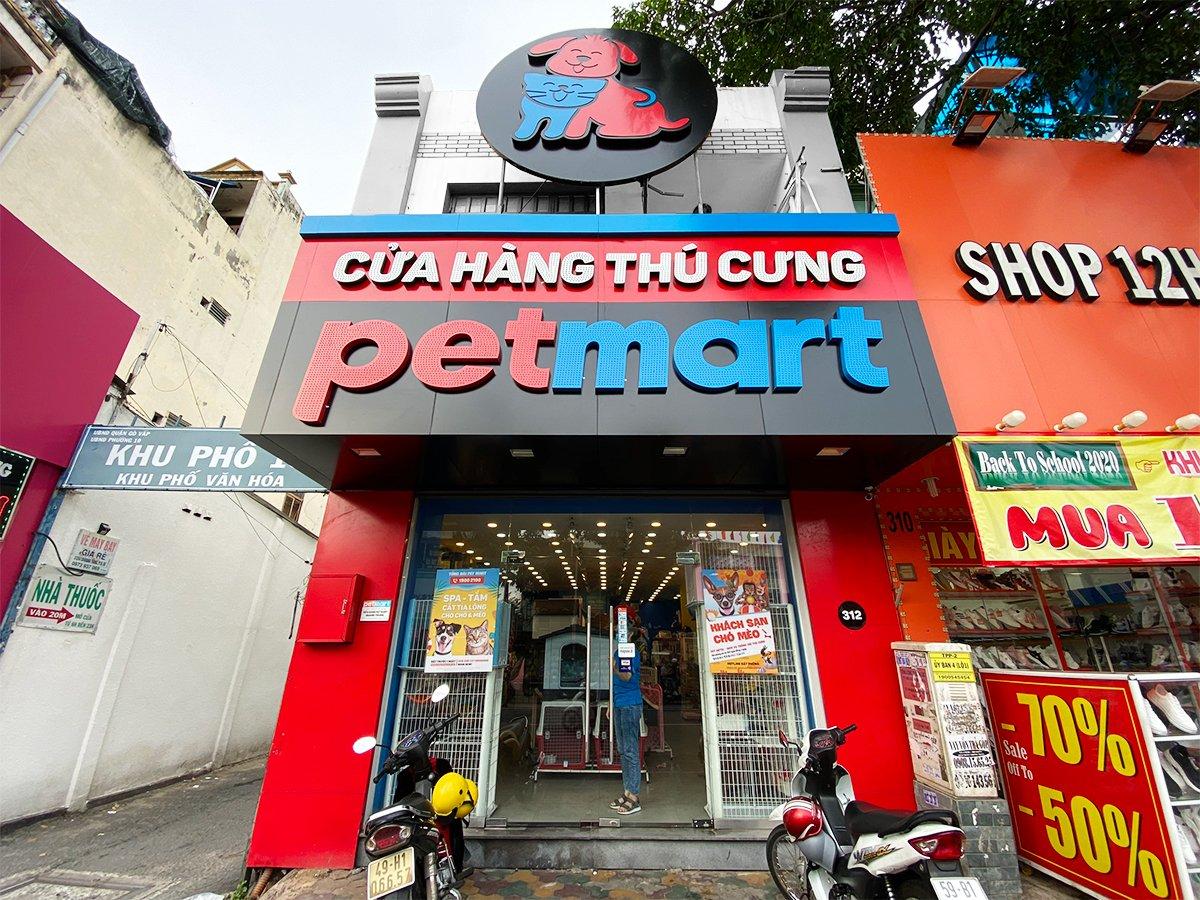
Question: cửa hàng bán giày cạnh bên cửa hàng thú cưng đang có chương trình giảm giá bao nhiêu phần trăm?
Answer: từ 50 đến 70 phần trăm